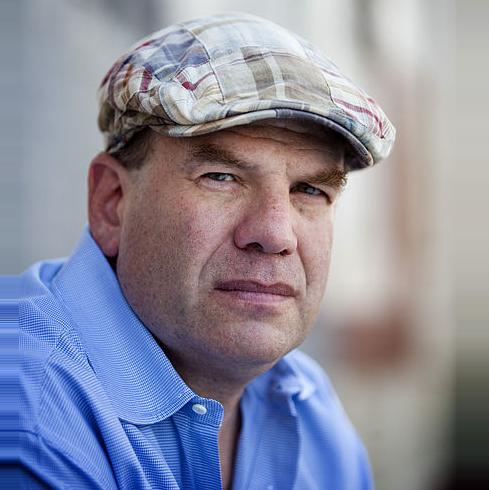
Age: 49